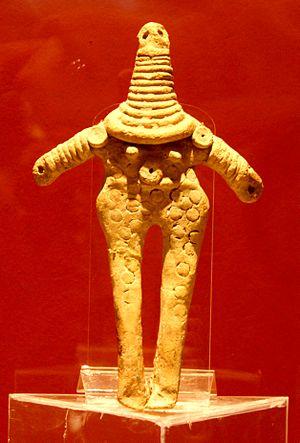
Le musée national d’art d’Azerbaïdjan est l’un des plus grands musées d’art d'Azerbaïdjan. Dix-sept mille objets y sont stockés. Le musée est fondé en 1936 et depuis 1943, il porte le nom de Roustam Moustafaïev, l’un des fondateurs de l’art décoratif théâtral en Azerbaïdjan. Le musée est installé dans deux bâtiments : l'ancien palais De Bourr et l'ancien lycée féminin Marie, construits à la fin du XIXᵉ siècle à Bakou. Le musée contient des œuvres d’art couvrant les différentes périodes de l’art de l’Orient ancien et d’Azerbaïdjan, de Russie et d’Europe occidentale. Les œuvres d'art de valeur de la collection du musée ont été exposées au Canada, à Cuba, en Syrie, en France, en Tchécoslovaquie, en Algérie, en Irak et dans d'autres pays.